Texas A&M University at Qatar

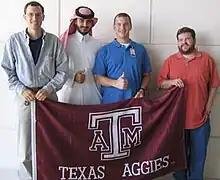
Four people standing behind a flag each holding their thumb in the air

Texas A&M University at Qatar (TAMUQ) is a branch of Texas A&M University located in Education City, Al Rayyan, Qatar. The university was established in 2003, and is slated to close by 2028.